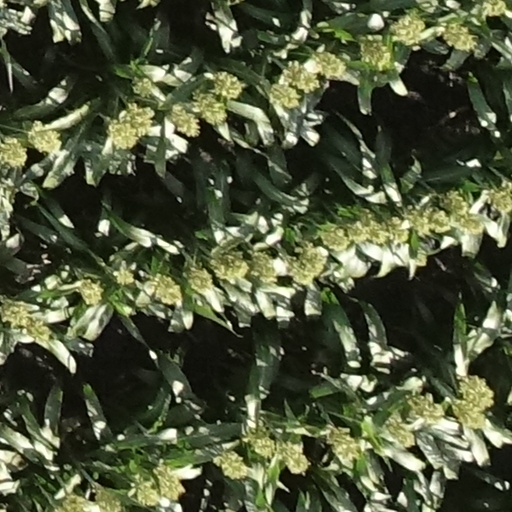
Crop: sorghum